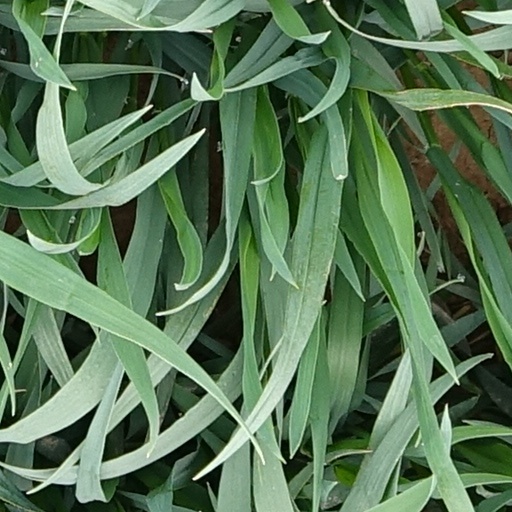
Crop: wheat